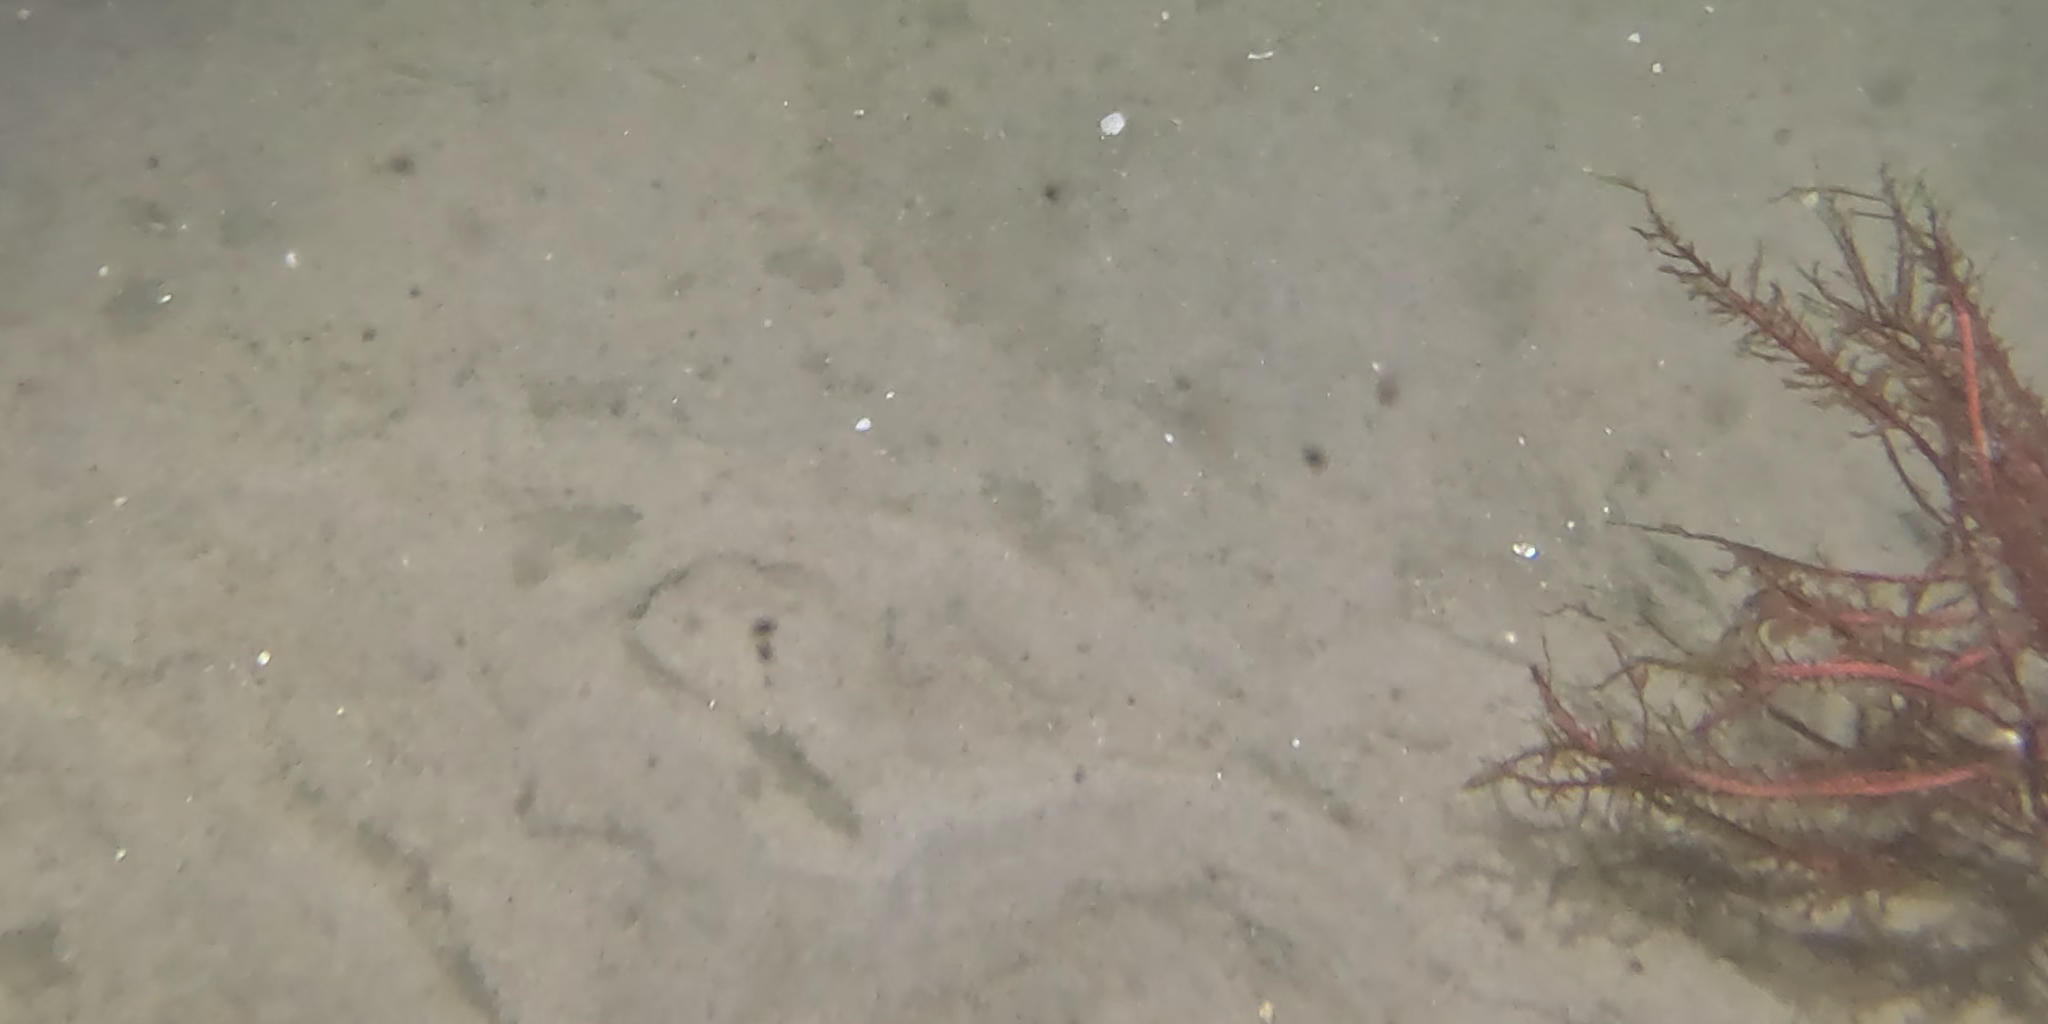
Seabed habitat: sand